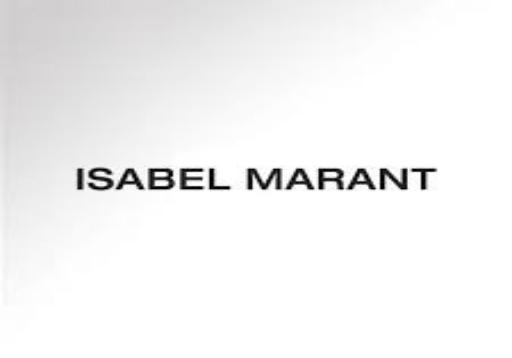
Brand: Isabel Maran-2
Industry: Clothes